Village

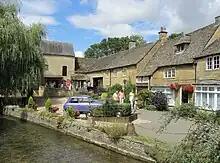
Bourton-on-the-Water, a village in England.

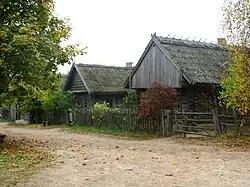
Strochitsy, Belarus, pictured 2008

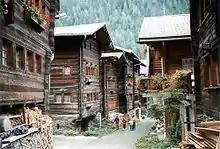
An Alpine village in the Lötschental valley, Switzerland

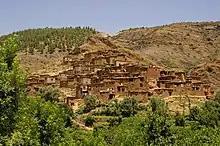
A Berber village in Ourika valley, High Atlas, Morocco

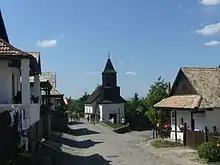
The old village of Hollókő, Nógrád, Hungary (UNESCO World Heritage Site)

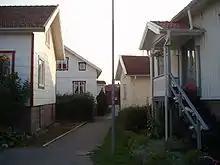
Mollösund, an example of a common village in Sweden and the Nordics.

A village is a human settlement or community, larger than a hamlet but smaller than a town with a population typically ranging from a few hundred to a few thousand. Although villages are often located in rural areas, the term urban village is also applied to certain urban neighborhoods. Villages are normally permanent, with fixed dwellings; however, transient villages can occur. Further, the dwellings of a village are fairly close to one another, not scattered broadly over the landscape, as a dispersed settlement.